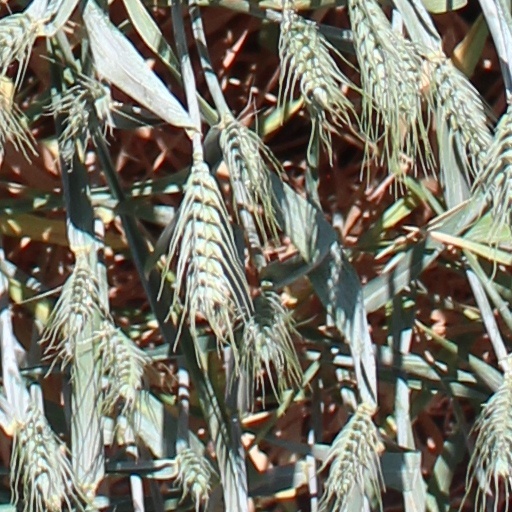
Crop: wheat